Humphrey Jervis

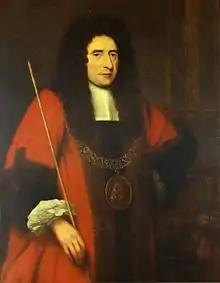
Portrait of Sir Humphrey Jervis by Thomas Pooley

Humphrey Jervis (1630–1707) was one of the first notable private developers in the history of Dublin.